2015 IQA European Games

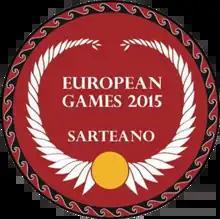

The 2015 IQA European Games, also known simply as the European Games, was the inaugural European championship for the sport of quidditch organized jointly by Sarteano2015, Quidditch Europe and the International Quidditch Association. The tournament was held the weekend of the 24–26 July 2015 in the city of Sarteano, Italy. France took first against the United Kingdom with a final score of 90*–50, and Norway came in third winning 150*–80 against Belgium.